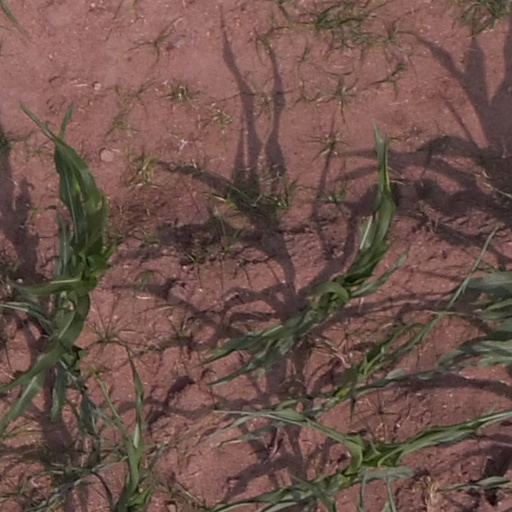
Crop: maize; corn